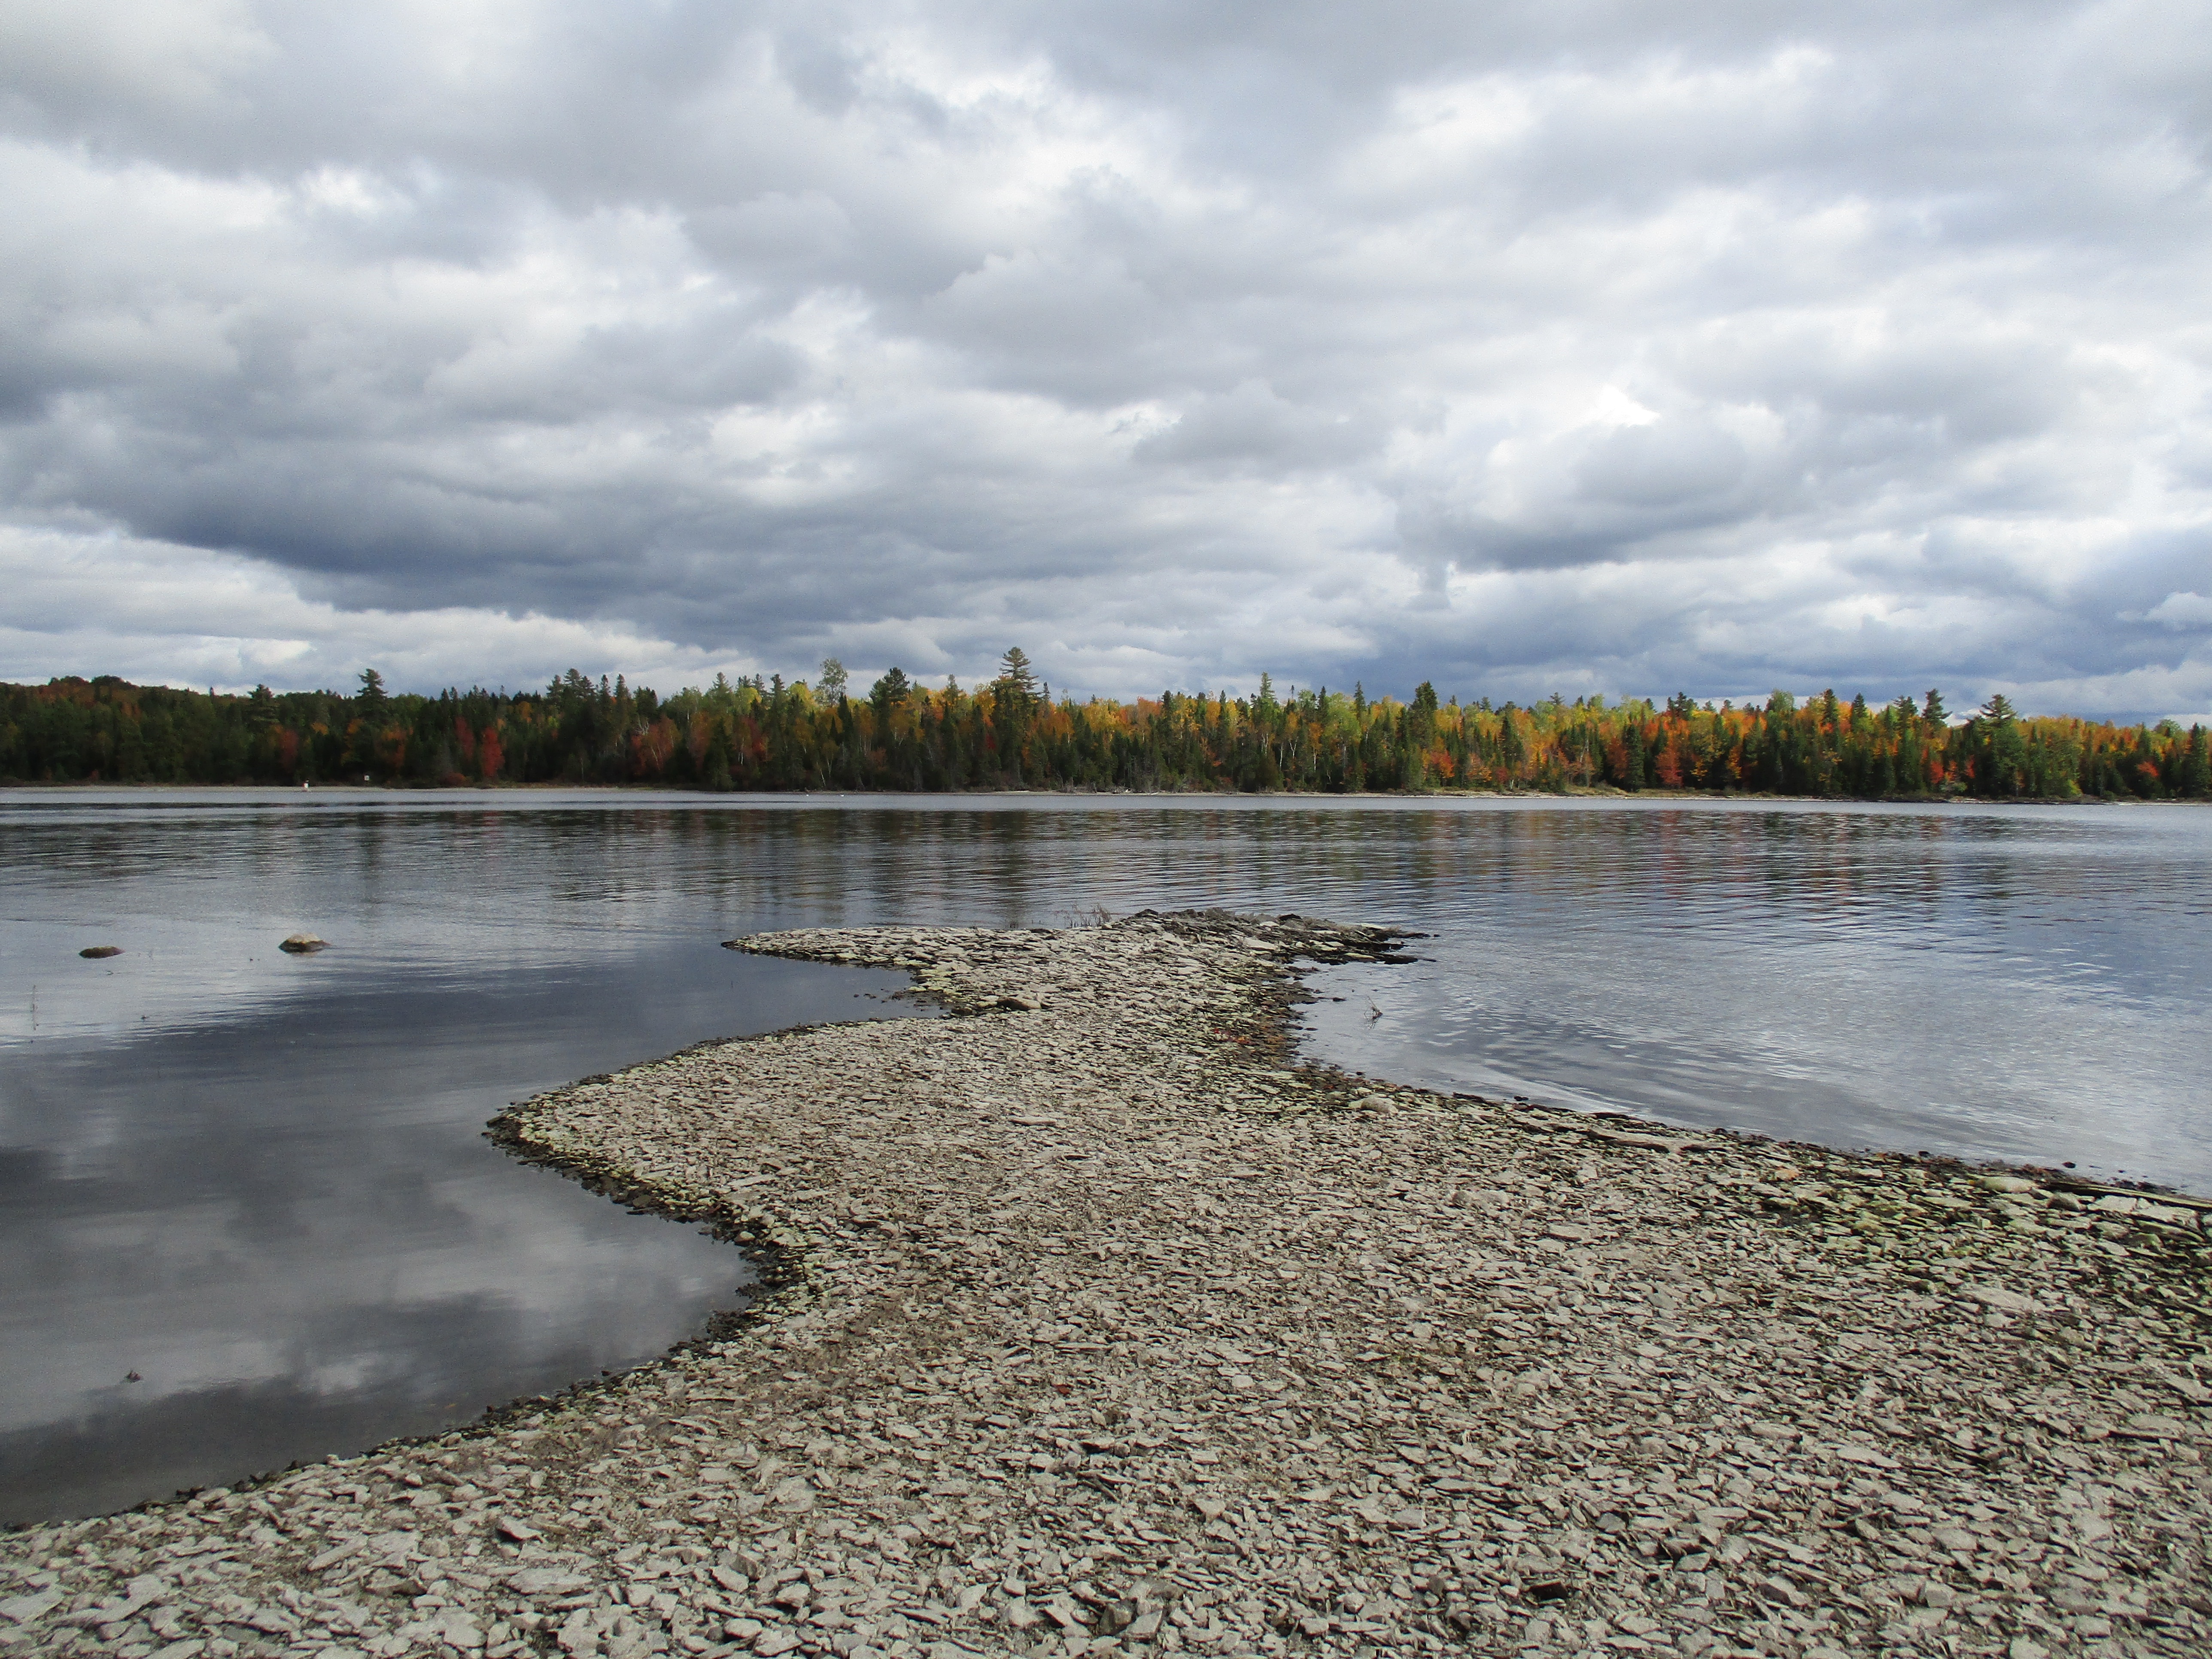
sea, water, nature, marsh, cloud, fall, shore, lake, river, reflection, reservoir, waterway, body of water, wetland, quebec, habitat, loch, estuary, mudflat